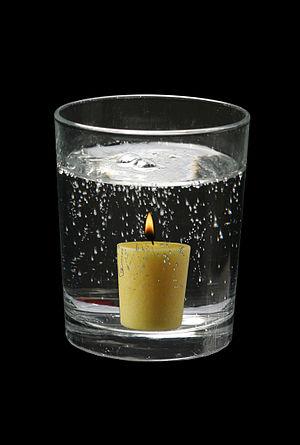
Un photomontage est un assemblage de photographies obtenu par collage, par tirage, ou au moyen d'un logiciel, donnant à une photo un aspect différent, par incorporation d'une ou plusieurs parties ou de la totalité d'une autre photo et permettant toutes retouches et trucages.